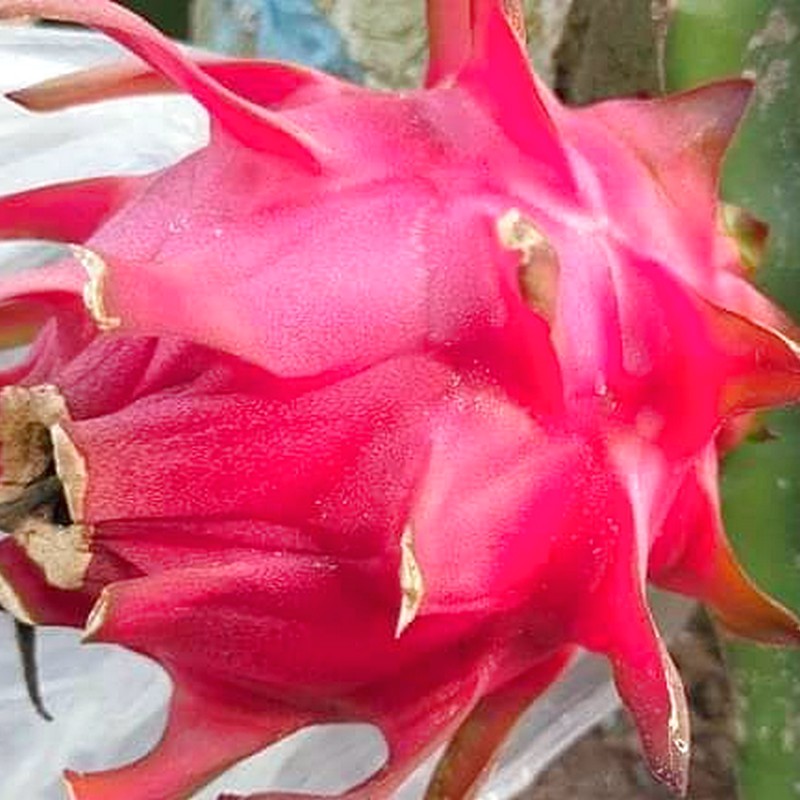
Label: Fresh Dragon Fruit